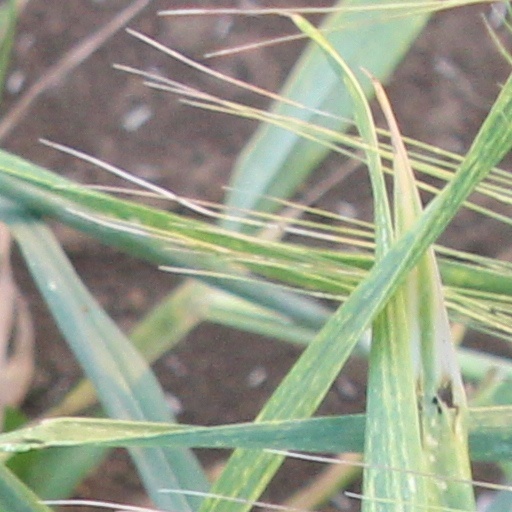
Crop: wheat